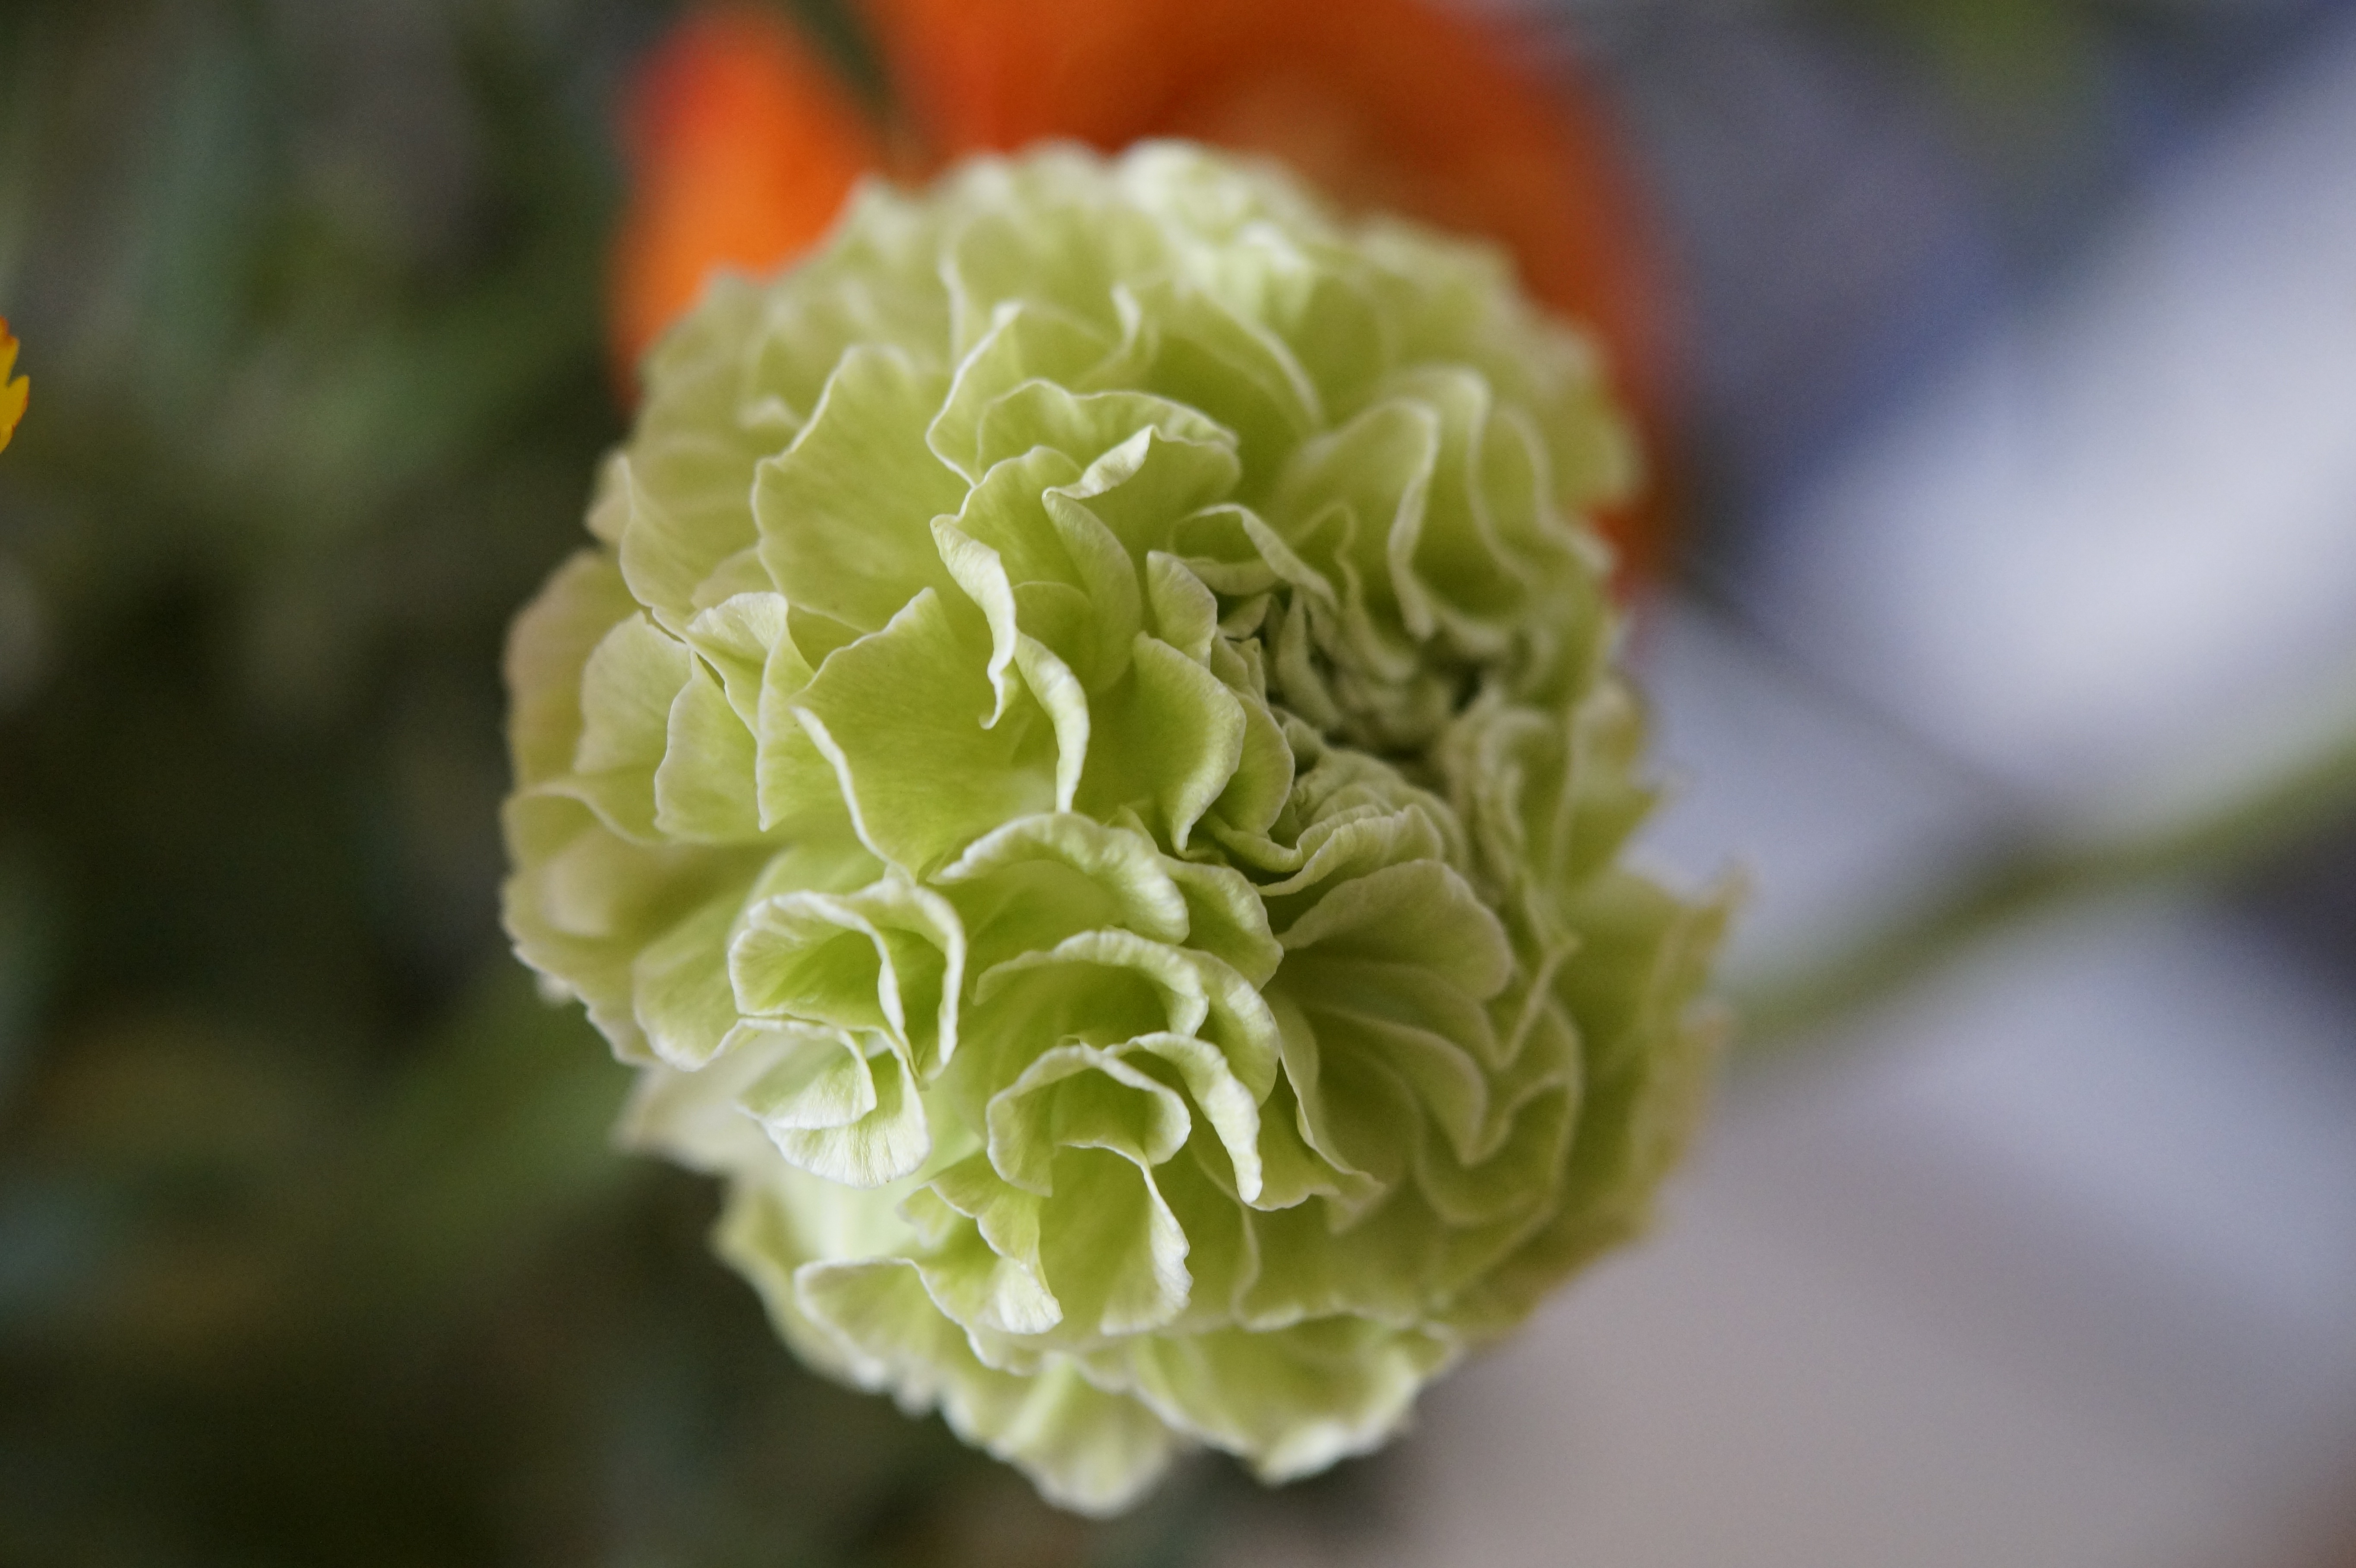
blossom, plant, photography, leaf, flower, petal, bloom, food, spring, green, produce, macro, botany, yellow, close, flora, flowers, close up, bud, greenish, macro photography, flowering plant, plant stem, land plant, new breeding